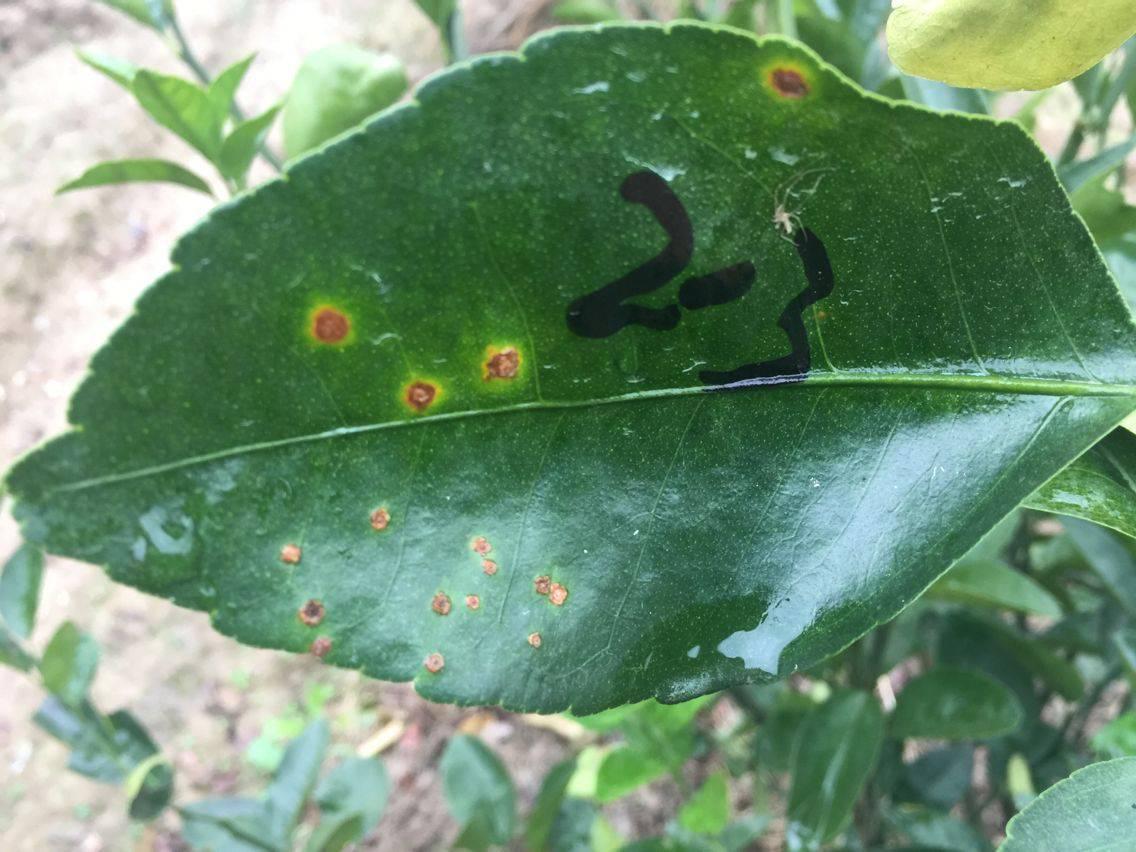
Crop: unknown
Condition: citrus_citrus_canker